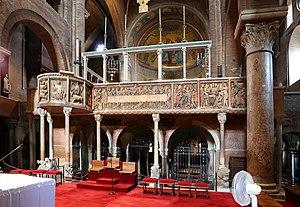
La Cathédrale de Modène est la première église de la ville de Modène et de l'archidiocèse de Modène-Nonantola en Émilie-Romagne.